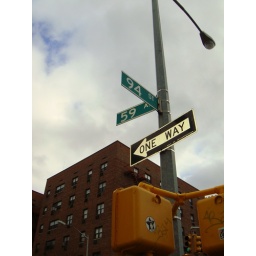
Captured while waiting to cross the street at 94 st. and 59 ave. in Queens, New York.